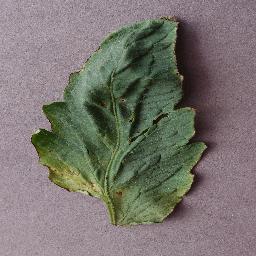
Label: Tomato___Target_Spot